Stone ball

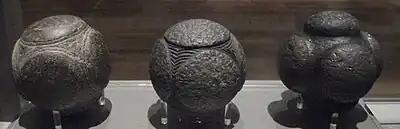
Three prehistoric Scottish carved stone balls, in Kelvingrove Art Gallery and Museum, Glasgow

In archaeology, a stone ball or petrosphere (from Greek πέτρα ("petra"), "stone", and σφαῖρα ("sphaira"), "ball") is the name for any spherical man-made object of any size that is composed of stone. These mainly prehistoric artifacts may have been created or selected, but altered in some way to perform their specific function, including carving and painting.